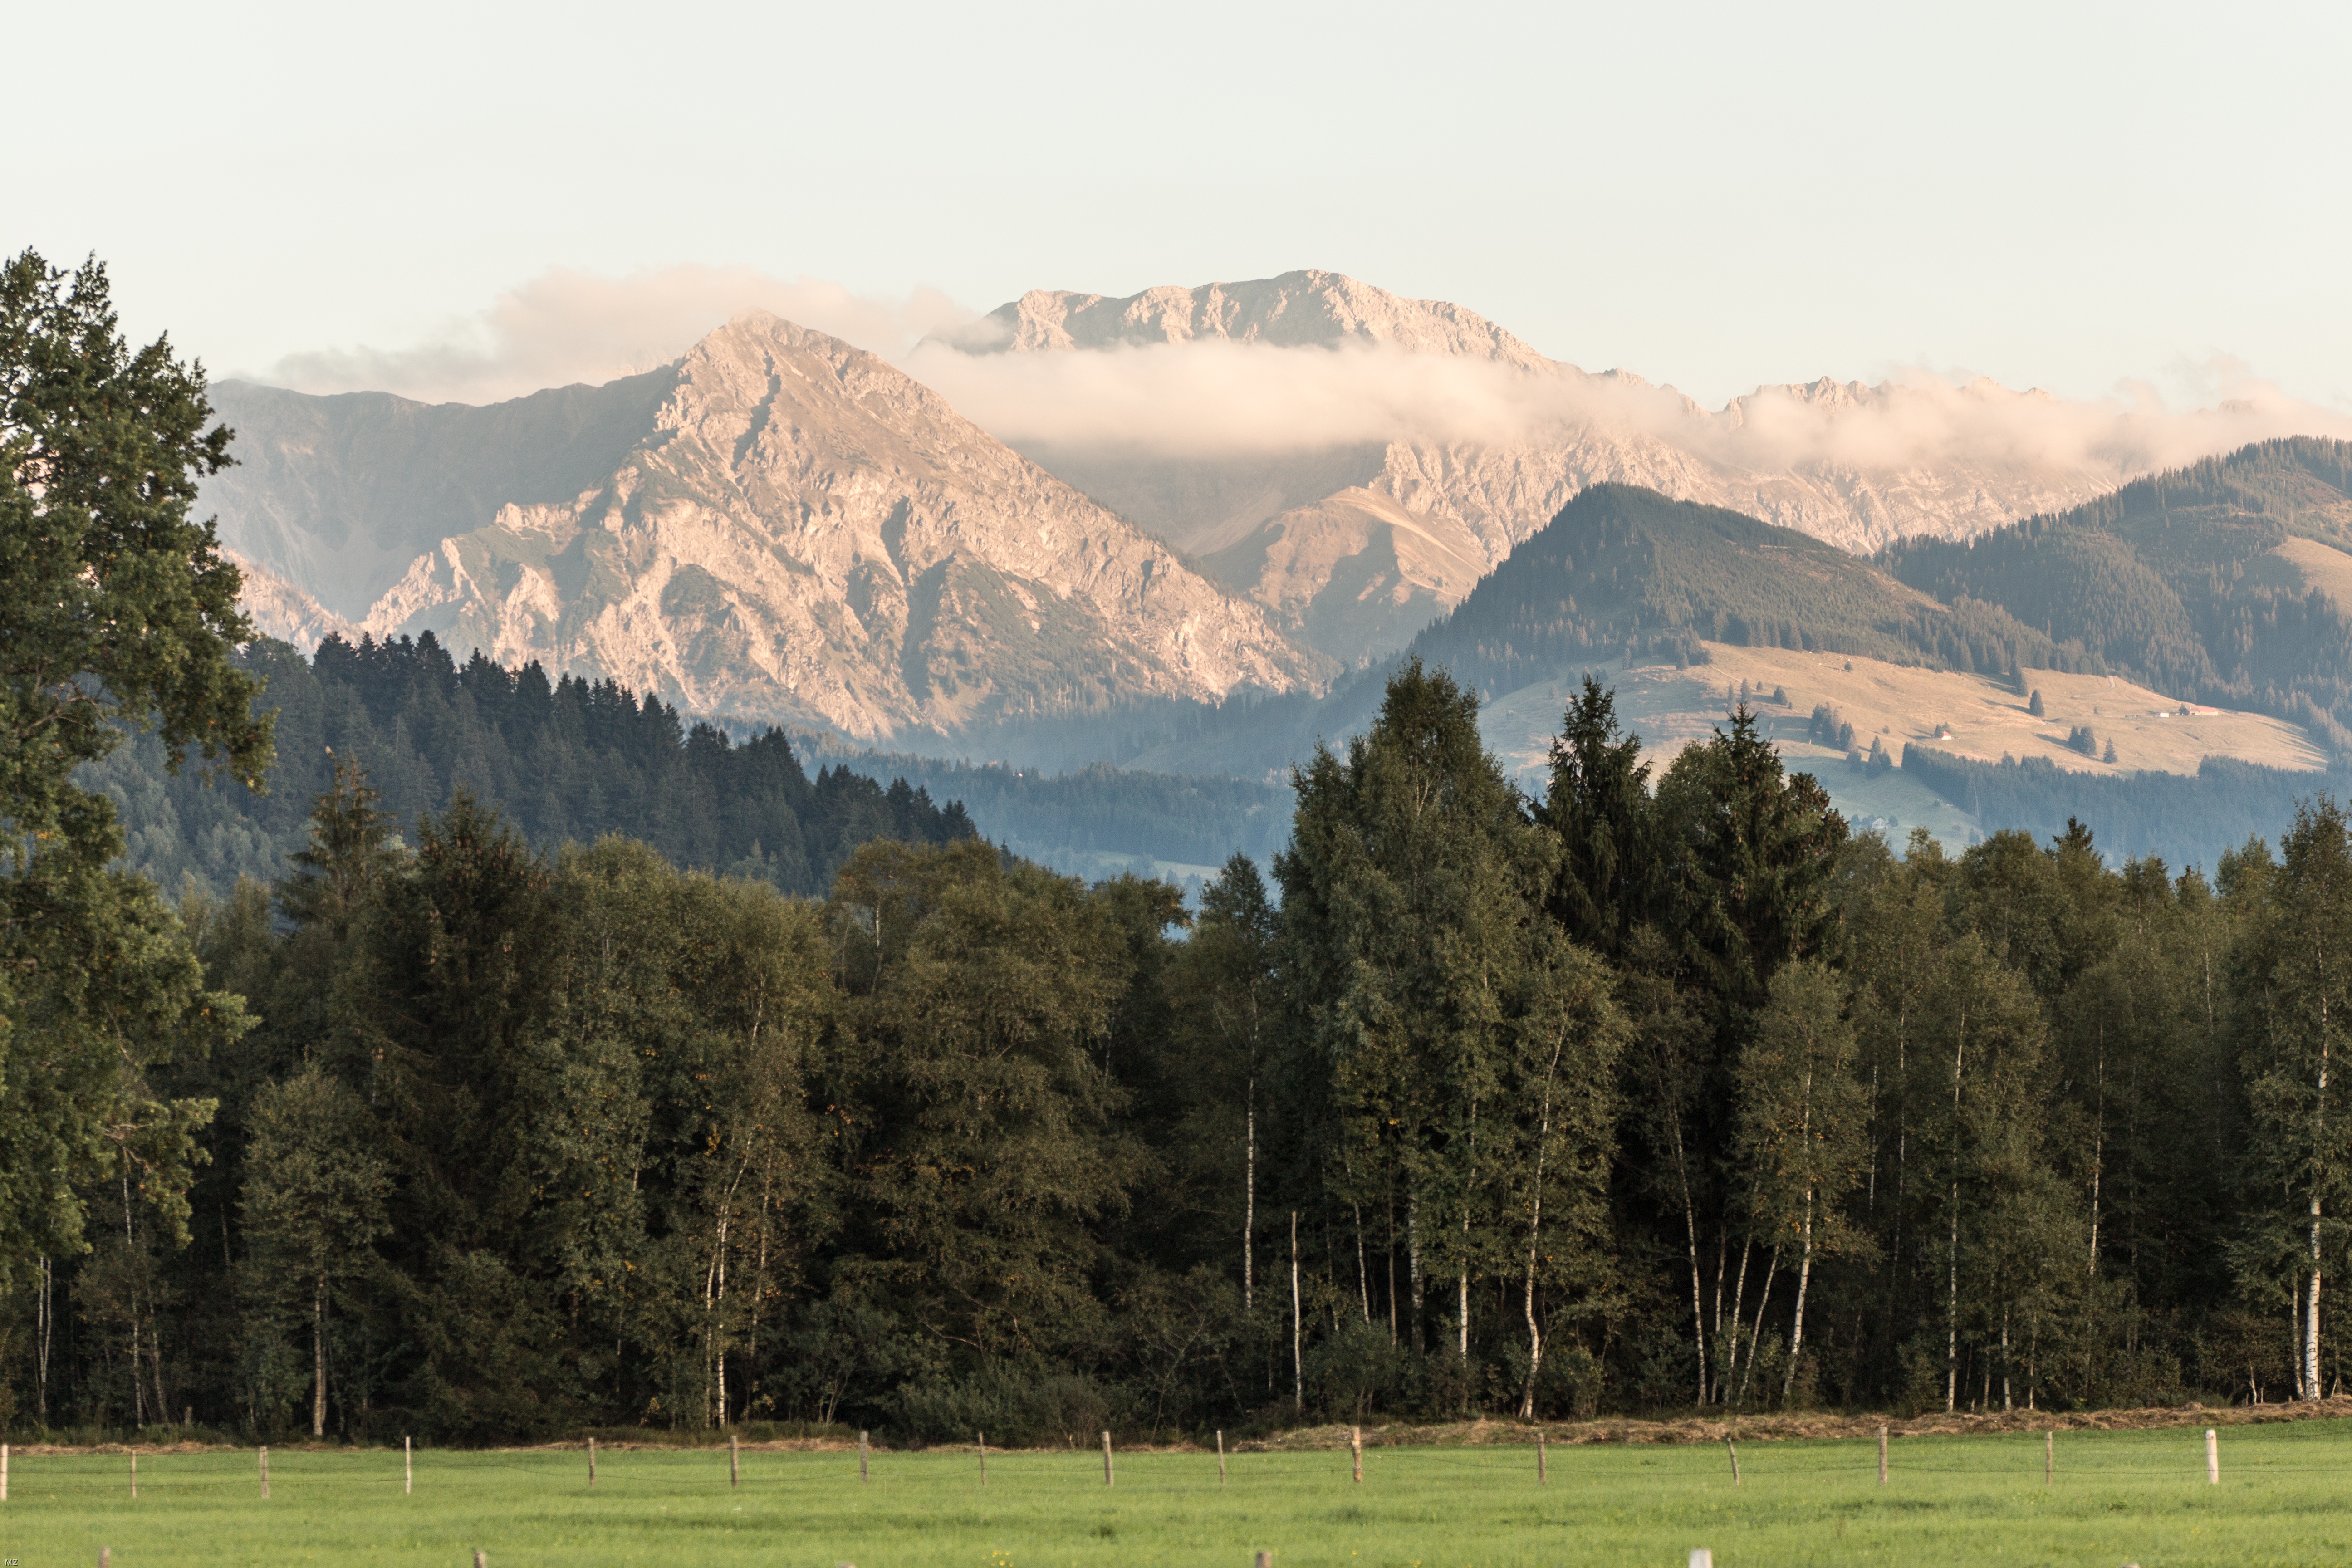
landscape, tree, nature, forest, wilderness, mountain, meadow, hill, lake, valley, mountain range, panorama, alpine, ridge, mountains, alps, rural area, landform, allg u, allg u alps, geographical feature, atmospheric phenomenon, mountainous landforms